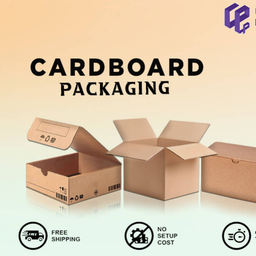
Label: cardboard